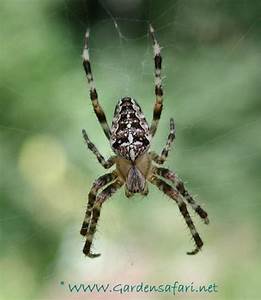
Label: ragno